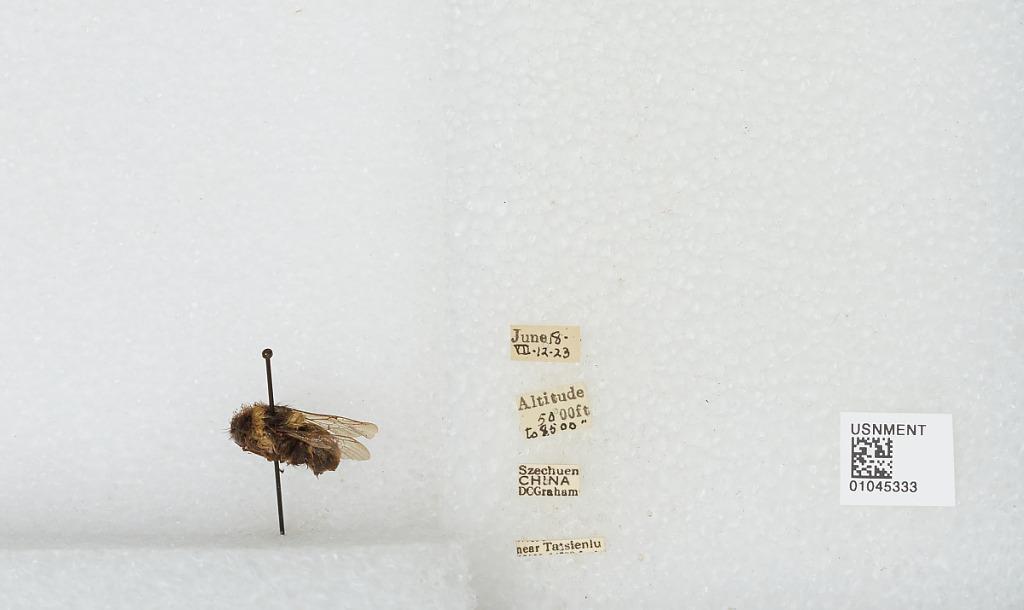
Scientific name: Bombus sp.
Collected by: D. Graham
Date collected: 1923-6-18
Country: China
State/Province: Sichuan
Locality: near Kangding